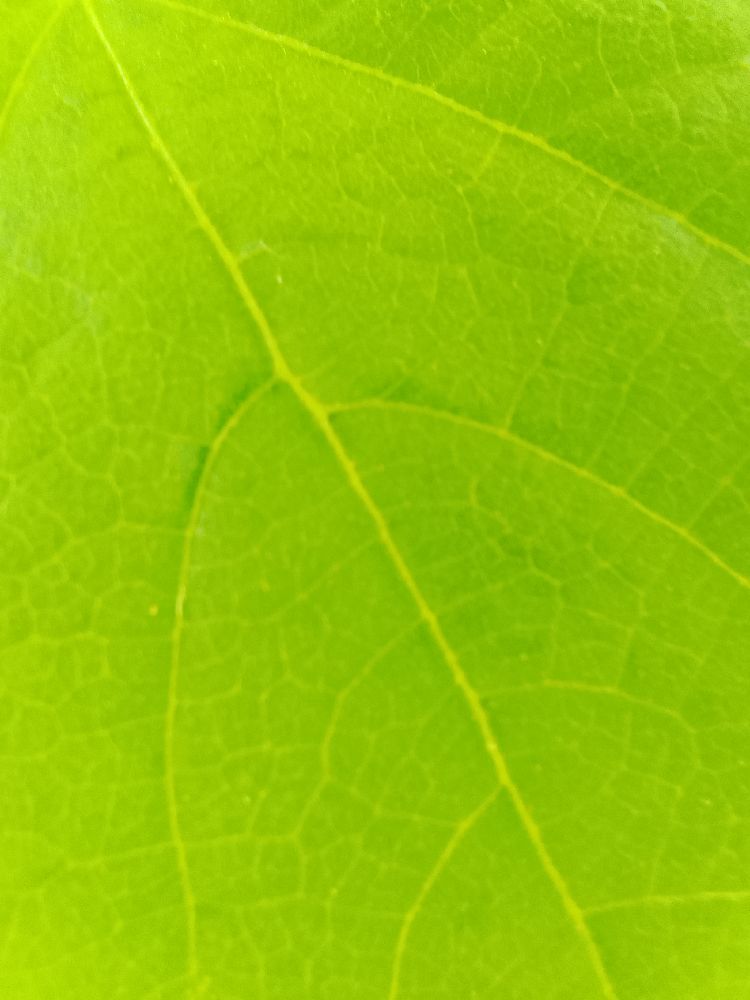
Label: healthy